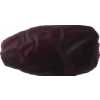
Label: dates